Texas City disaster

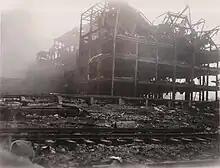
A five-storey rubber factory beside slip #1

The Texas City disaster is generally considered the worst industrial accident in U.S. history. Witnesses compared the scene to the fairly recent images of the 1943 air raid on Bari and the much larger devastation after an atomic bomb was dropped at Nagasaki.